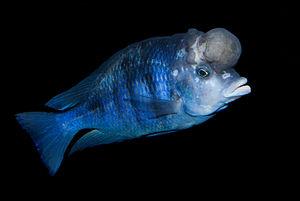
Cyrtocara moorii ou parfois « Bossu du Malawi » ou encore « haplo à bosse » est une espèce de poissons de l'ordre des Perciformes et de la famille des Cichlidae. C'est l'unique espèce de son genre Cyrtocara. Il est endémique des lacs Malawi et Malombe en Afrique. Cette espèce est communément dénommée différemment par plusieurs peuples de pécheurs autour du lac: « Utaka » et « Bamusi » en nyanja au Malawi « Bampuhedi » et « Chakhuta » en tonga au Malawi et « Mbuna-chiphungu » en tumbuka également au Malawi.